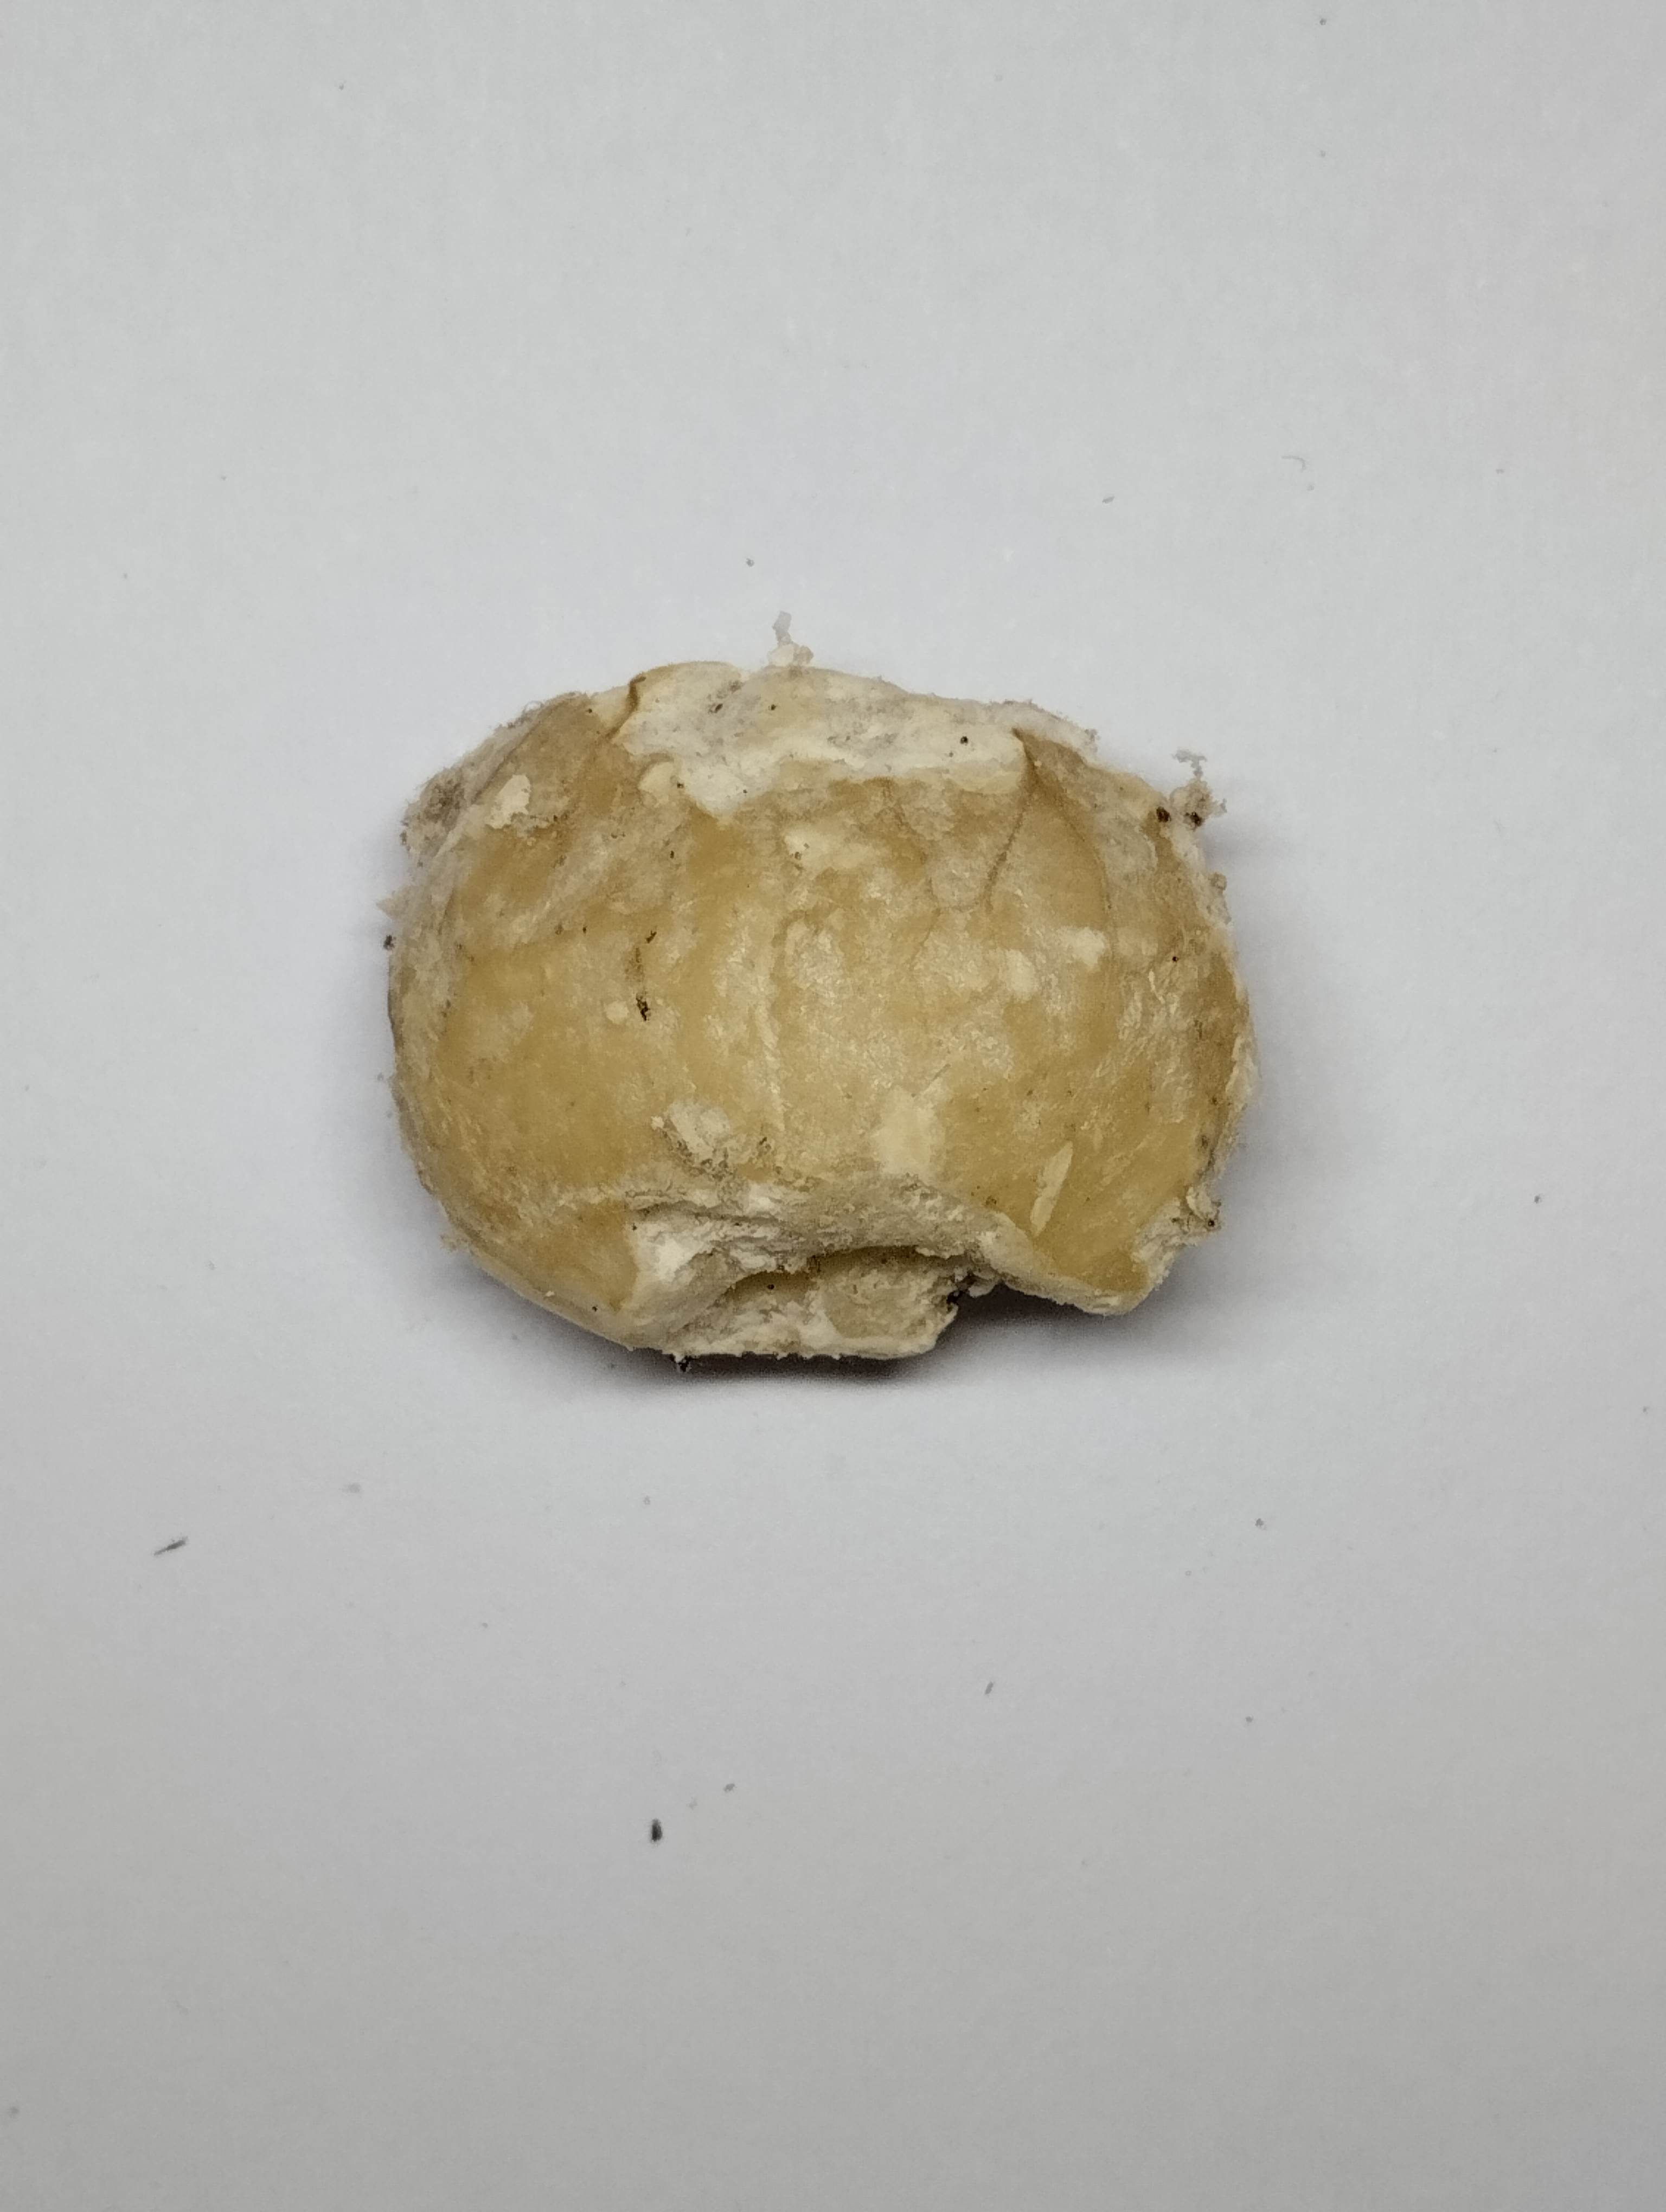
Label: rusak (damaged seed)